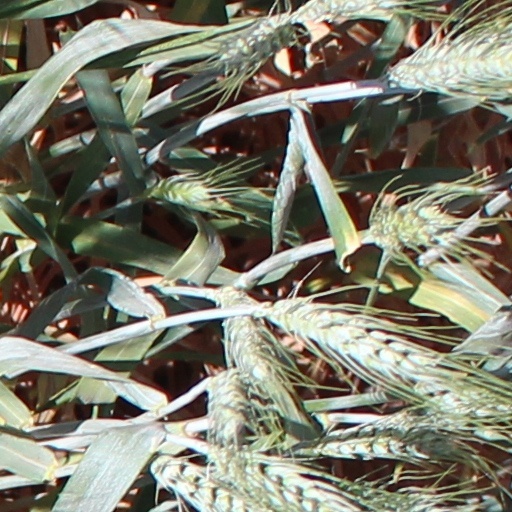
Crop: wheat